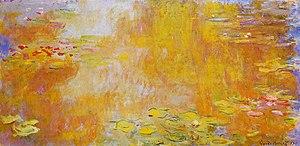
Le bassin aux nymphéas ou Les nymphéas à Giverny, Claude Monet, huile sur toile, 100 x 200 cm, Musée des beaux-arts, Nantes, France
Le musée d'Arts de Nantes, est créé, comme quatorze autres musées de province, par arrêté consulaire du 14 fructidor an IX. Il fait partie des plus grands musées en région.
Les Nymphéas est une série d'environ 250 peintures à l'huile élaborées par Claude Monet pendant les 31 dernières années de sa vie. Ces peintures représentent le jardin de fleurs et plus particulièrement le bassin de nénuphars de Monet à Giverny. Beaucoup de travaux ont été peints tandis que l'artiste souffrait de cataracte. Ces tableaux se présentent sous différentes formes et avec des tailles très variables pouvant aller jusqu’à plusieurs mètres.